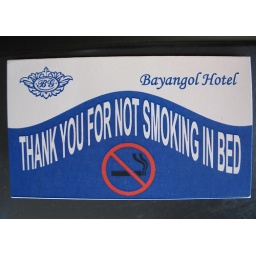
This was the sign in my &amp;quot;non-smoking&amp;quot; room.....I guess I got the &amp;quot;no smoking in bed &amp;quot; room, not the no smoking room!